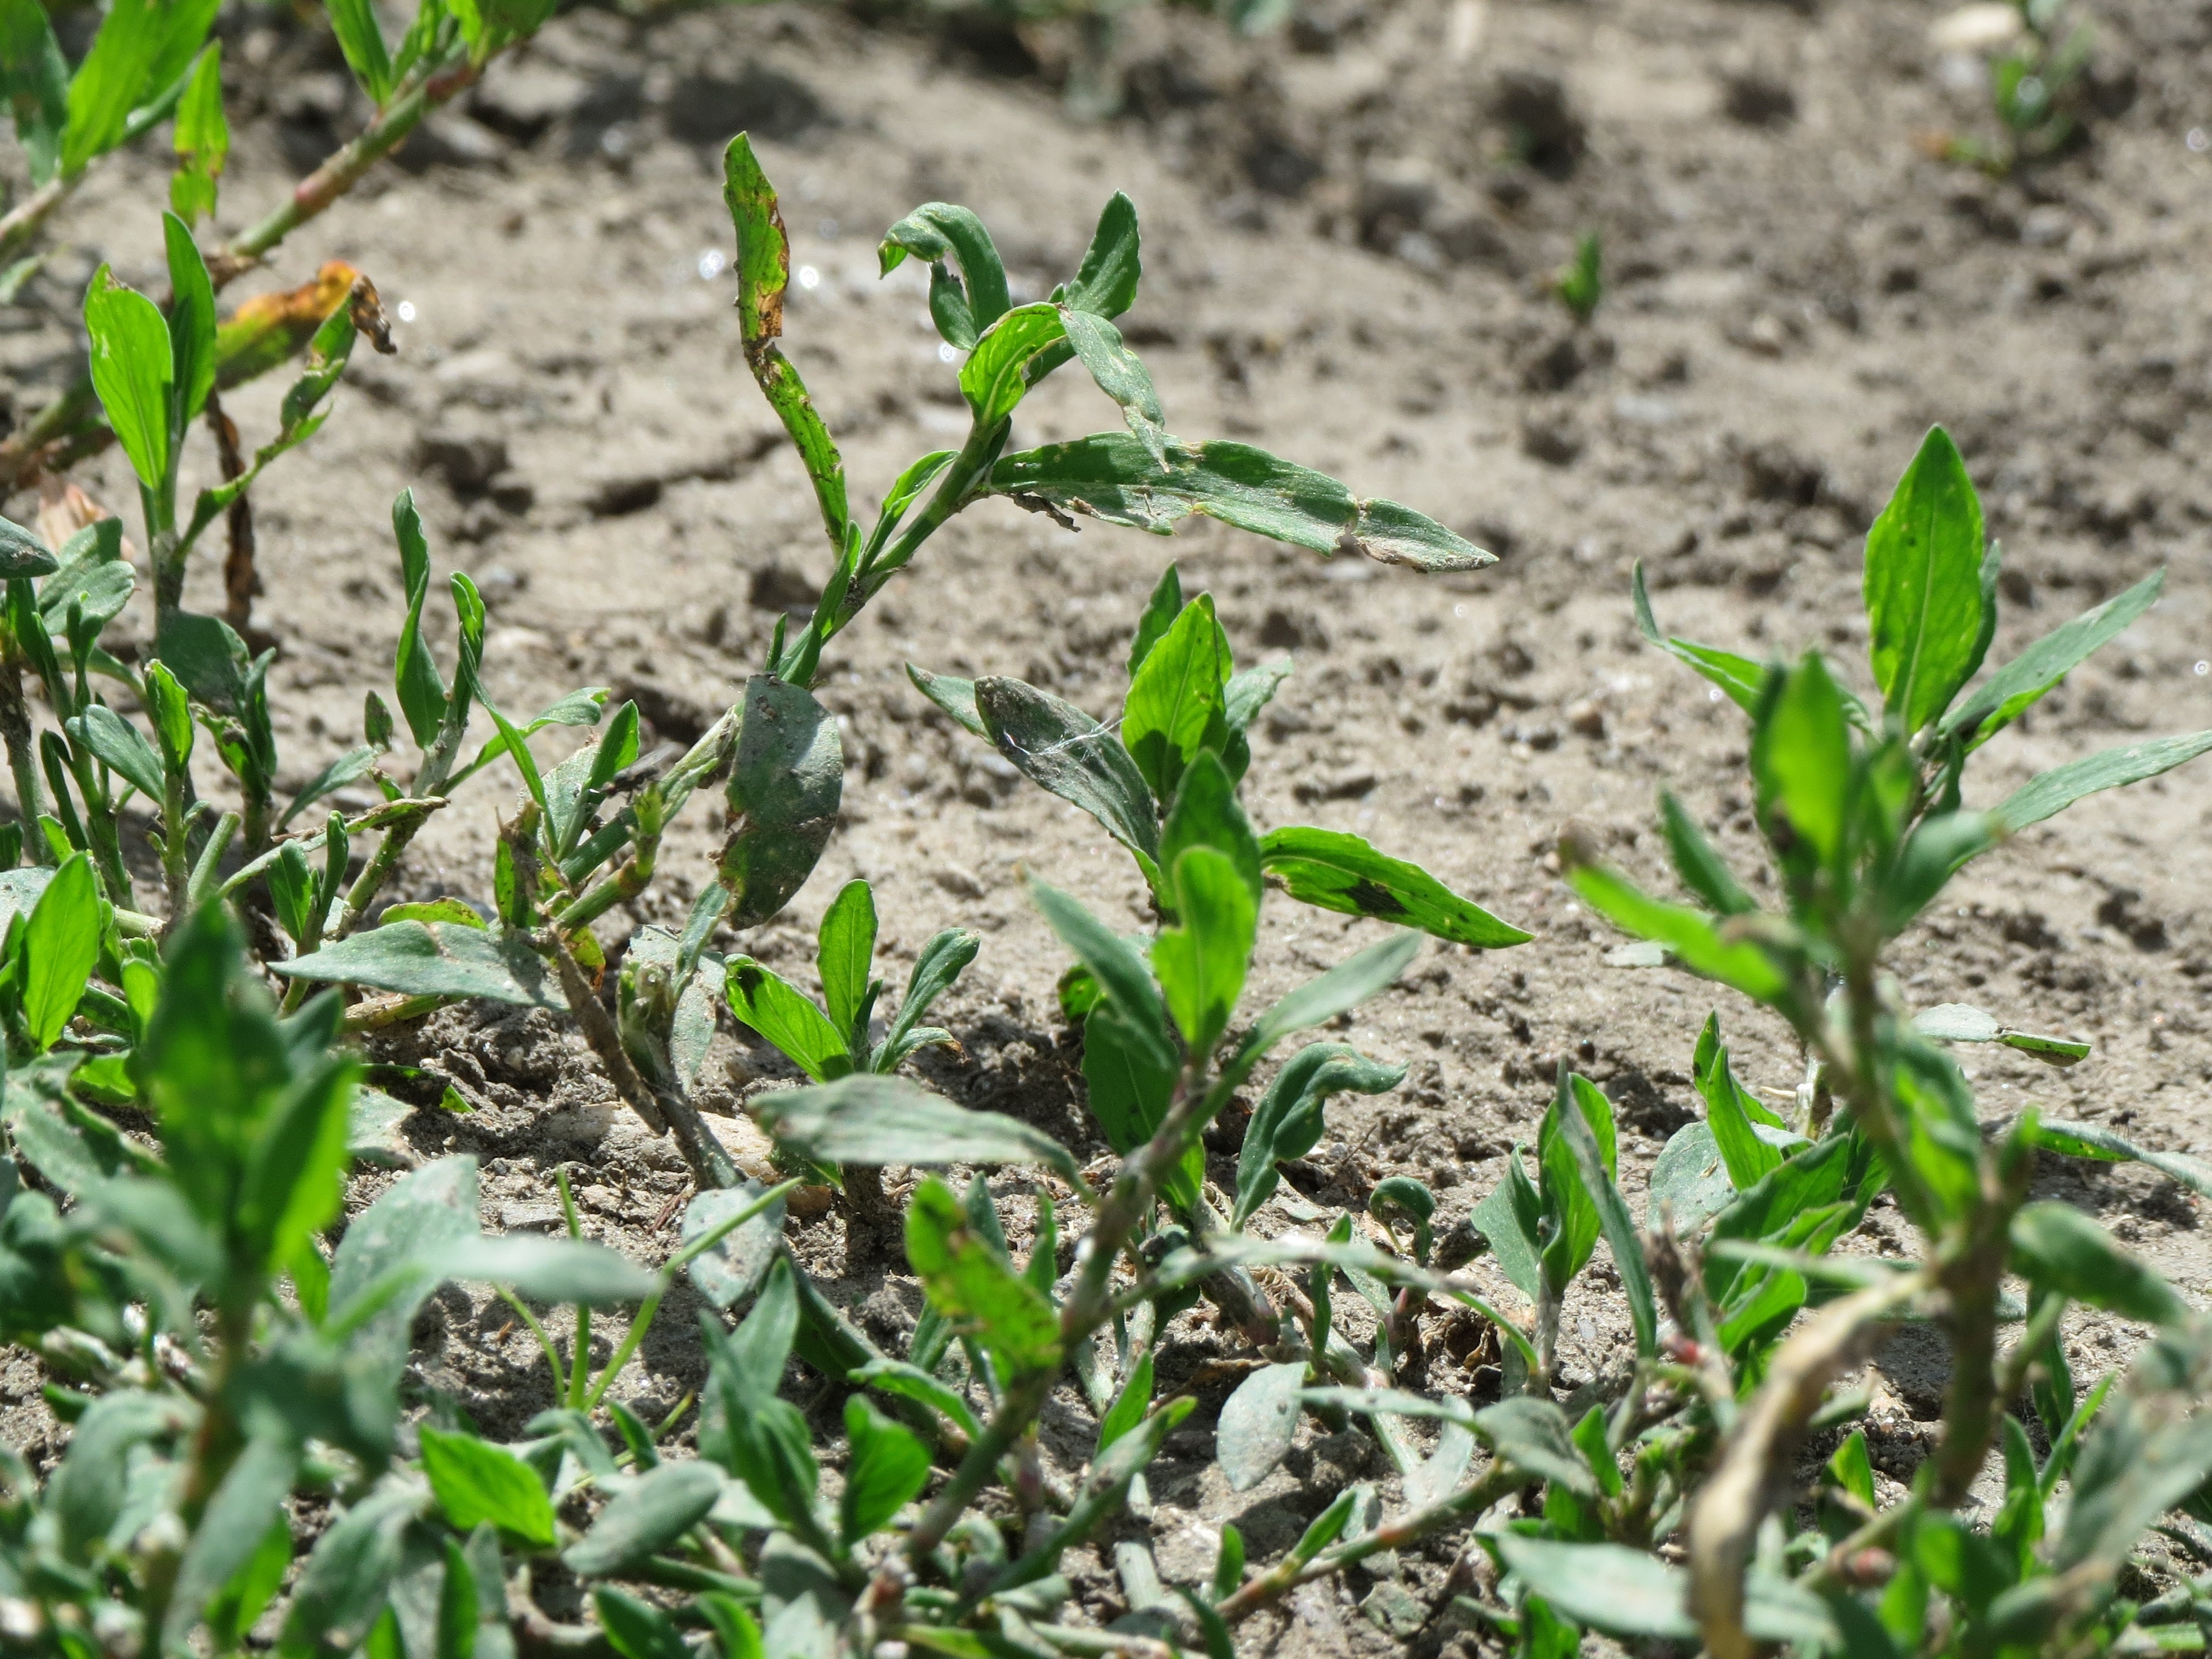
grass, plant, flower, food, herb, produce, crop, botany, flora, wildflower, weed, shrub, pigweed, flowering plant, polygonum aviculare, common knotgrass, birdweed, lowgrass, grass family, land plant